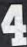
Number: 4